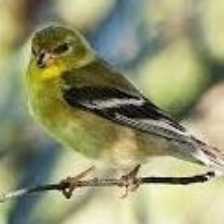
Species: ANDEAN SISKIN
Scientific name: SPINUS SPINESCENS